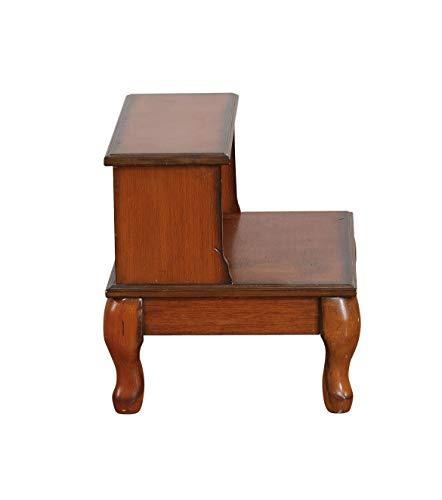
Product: Powell Attic Cherry Bed Steps
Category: Home & Kitchen | Furniture | Kids' Furniture | Step Stools
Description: Attic Cherry "Antique Cherry" Bed Steps.
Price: $29.72
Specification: ASIN:B000KFUDGG|ShippingWeight:19.75pounds(Viewshippingratesandpolicies)|DateFirstAvailable:October2,2001